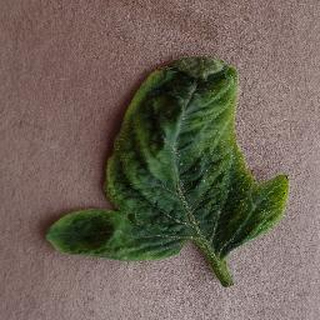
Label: tomato_yellow_leaf_curl_virus